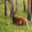
Label: deer